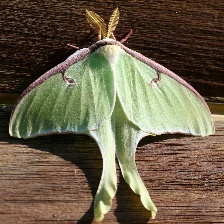
Species: LUNA MOTH